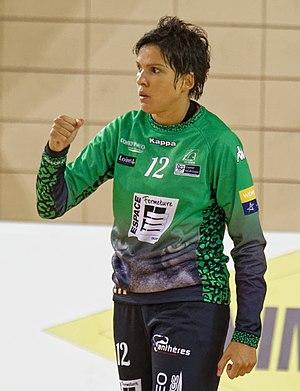
Rencontre de championnat entre Issy Paris Hand et fleury. A Issy Les Moulineaux, le 22 septembre 2015